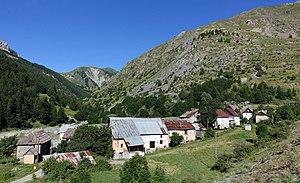
Le Pra, hameau de Saint-Dalmas-le-Selvage
Saint-Dalmas-le-Selvage [sɛ̃.dalmas.lə.sɛlvaʒ] est une commune française située dans le nord du département des Alpes-Maritimes, en région Provence-Alpes-Côte d'Azur.